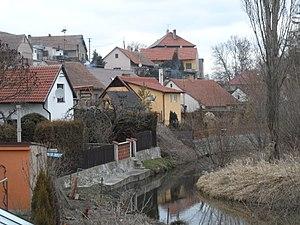
Žabonosy est une commune du district de Kolín, dans la région de Bohême-Centrale, en République tchèque. Sa population s'élevait à 239 habitants en 2020.